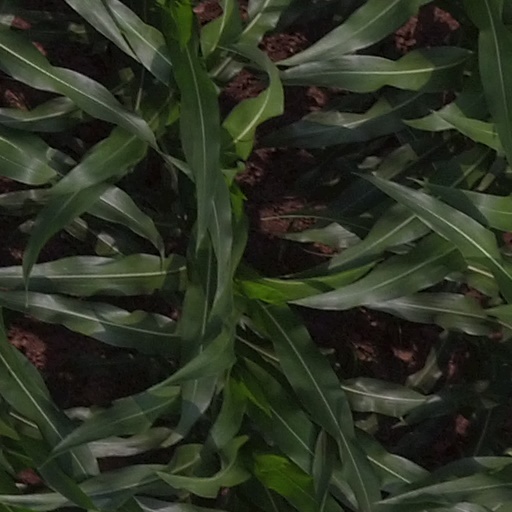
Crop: maize; corn